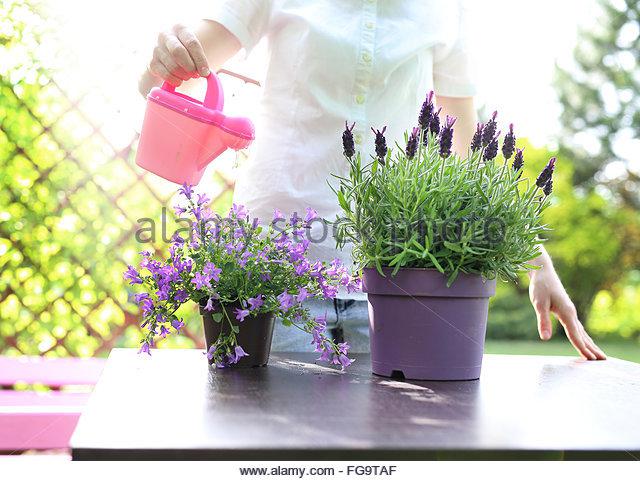
planting , work in the garden .
Relation: Visible, Action